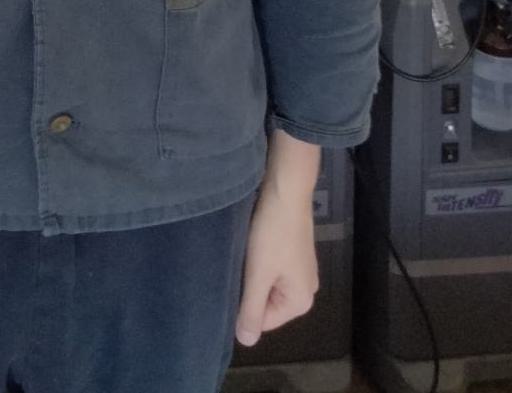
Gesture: no_gesture